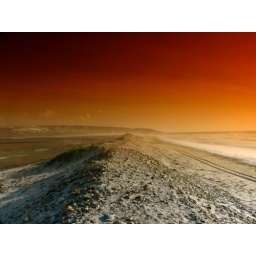
on the beach at the estuary in IB - looking south - that's Tijuana on the hill in the distance, hence the name Border Park